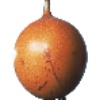
Label: granadilla